Abner-Drury Brewery

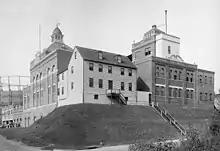
Abner-Drury Brewery, 1910.

Abner-Drury sold soft drinks from the start of Prohibition in 1918 until 1922.